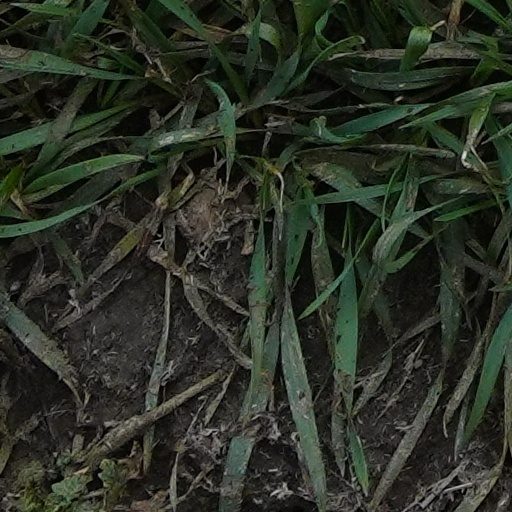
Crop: wheat